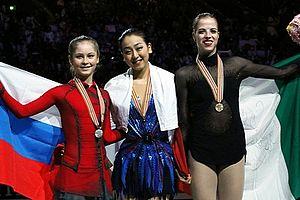
Carolina Kostner est une patineuse artistique italienne. Son point fort est considéré la vitesse de déplacement : elle excelle dans les composants du libre où elle obtient la deuxième meilleure note lors des Jeux olympiques de 2018. Elle est championne du monde en 2012, titre obtenu à Nice, et médaillée de bronze lors des Jeux olympiques de 2014 à Sotchi.